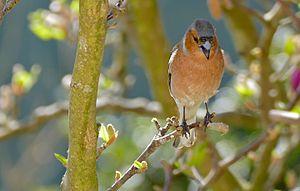
Le Pinson des arbres est une espèce de petits passereaux, partiellement migrateur, très répandu, de la famille des fringillidés. C'est la plus fréquente et la plus répandue des trois espèces de pinsons. Il est présent dans toute l'Europe à l'exception de l'Islande et de la Scandinavie la plus septentrionale, son aire de répartition s'étend vers l'est jusqu'en Sibérie centrale. C'est aussi un oiseau reproducteur en Afrique du Nord et au Proche-Orient jusqu'en Iran. En Nouvelle-Zélande et en République sud-africaine, le pinson a été introduit par l'homme.